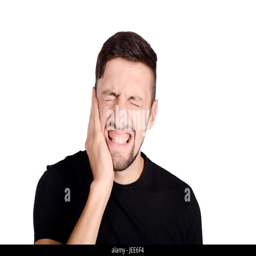
portrait of a young man covering his ears .